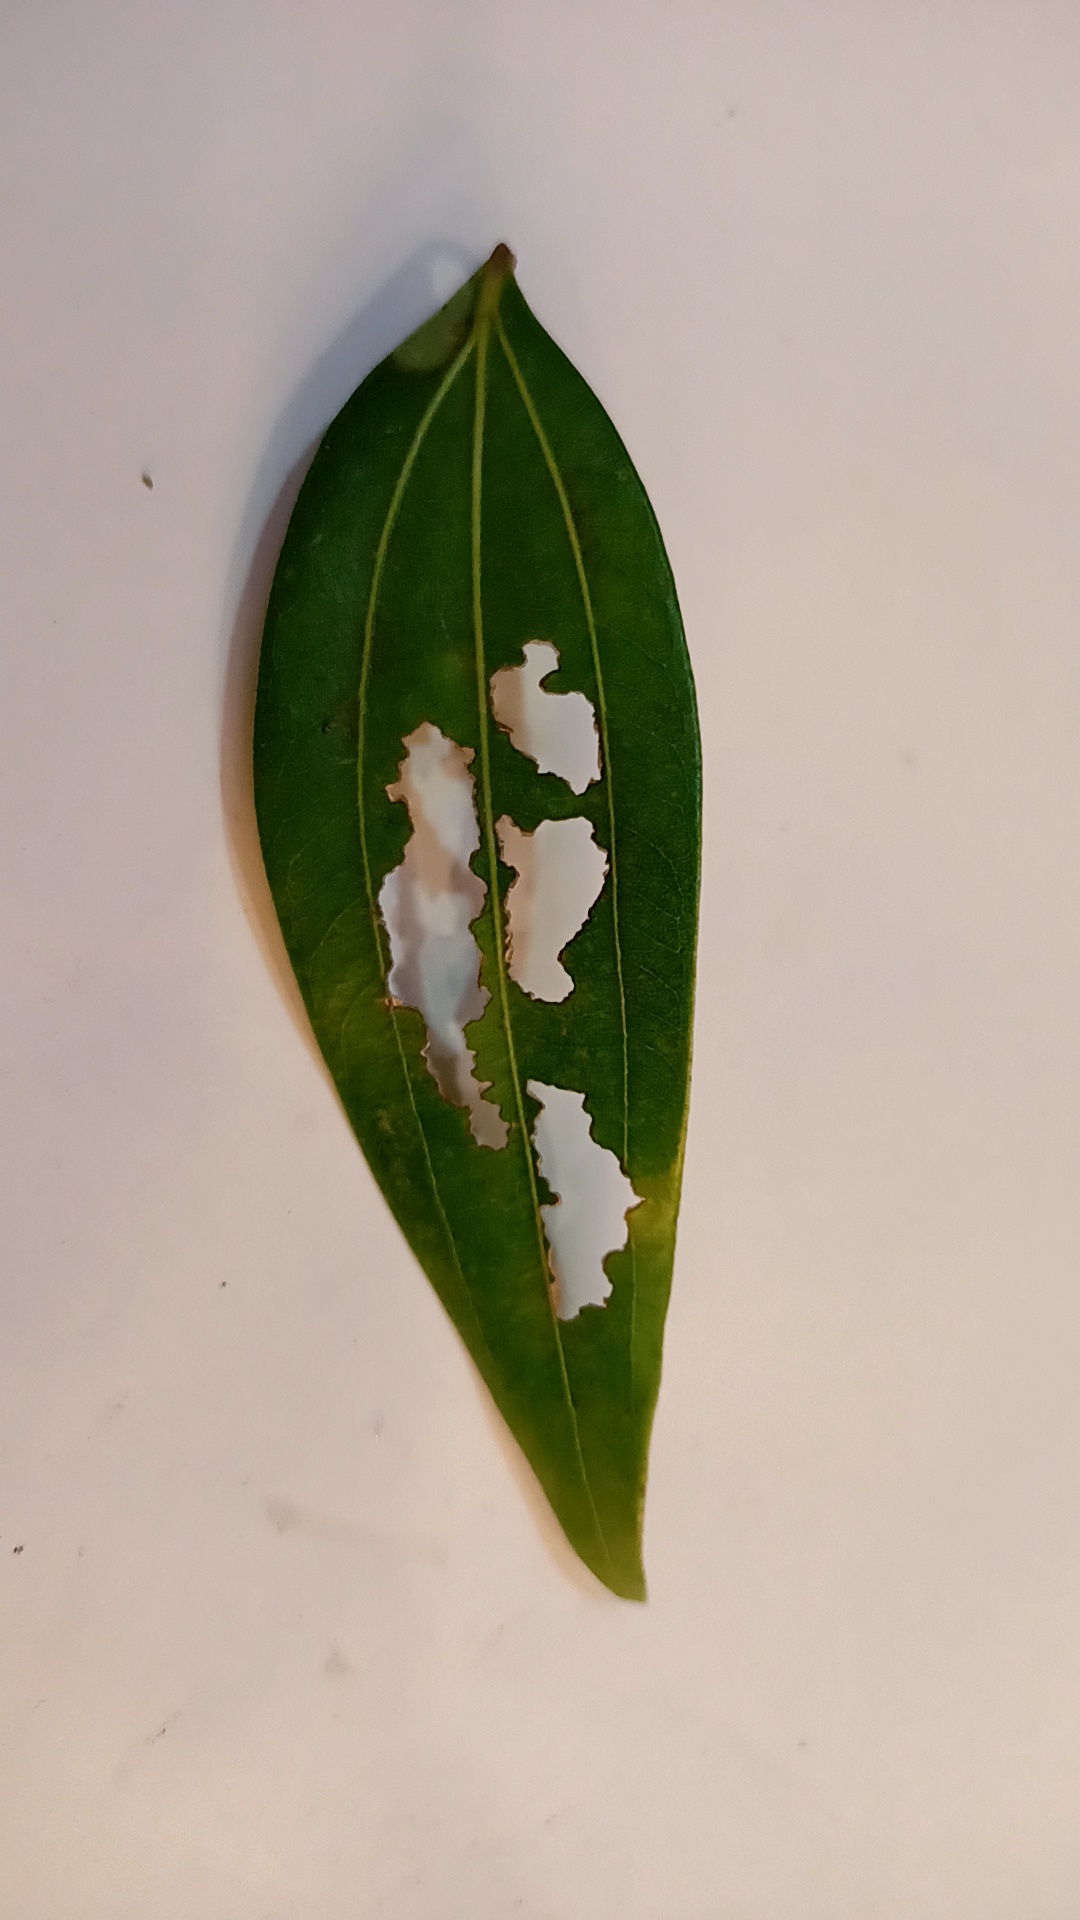
Label: Disease